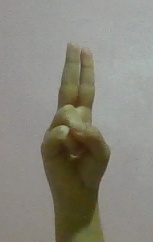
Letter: taa